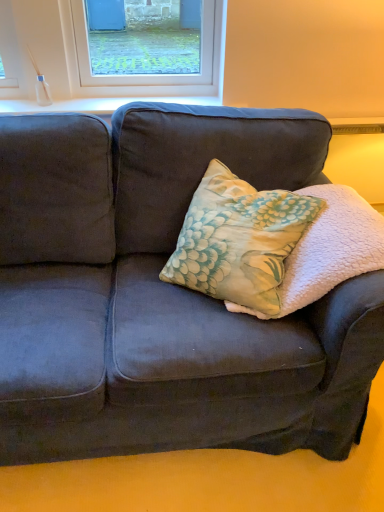
Question: From a real-world perspective, locate several points within the vacant area on top of white smooth window sill at upper center. Your answer should be formatted as a list of tuples, i.e. [(x1, y1)], where each tuple contains the x and y coordinates of a point satisfying the conditions above. The coordinates should be between 0 and 1, indicating the normalized pixel locations of the points in the image.
Answer: [(0.365, 0.195)]